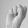
ASL letter: S